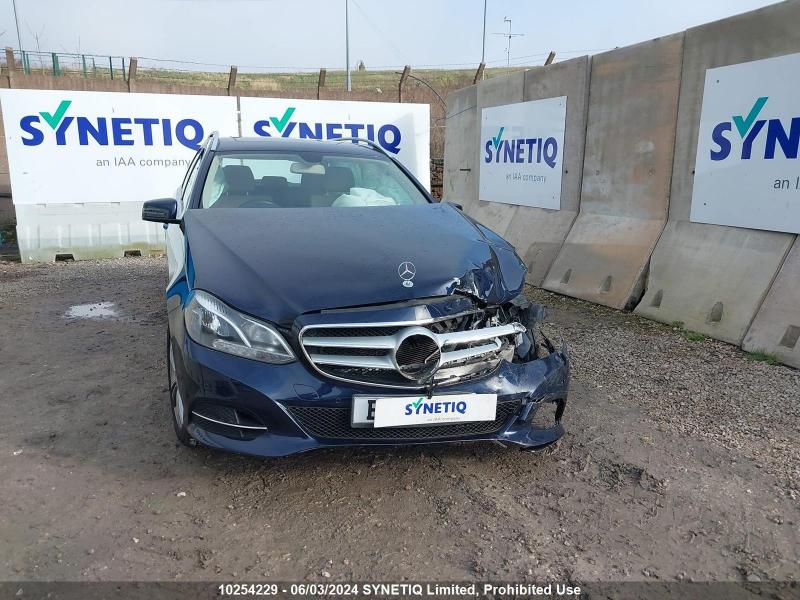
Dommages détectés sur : pare-choc avant, feu avant gauche, capot, aile avant gauche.
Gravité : majeur